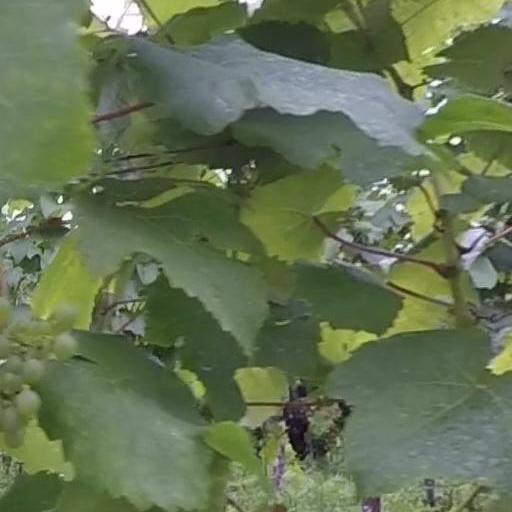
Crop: grape